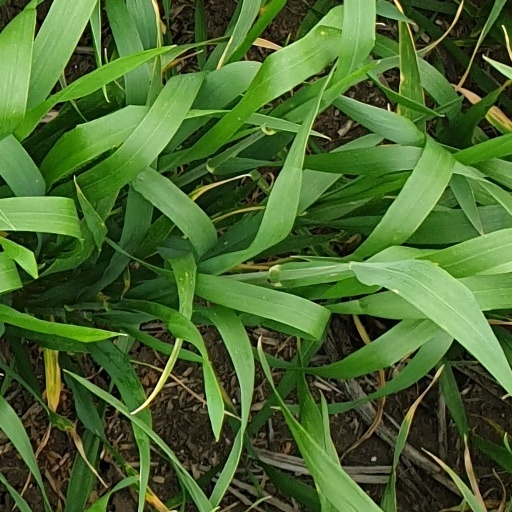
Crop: wheat